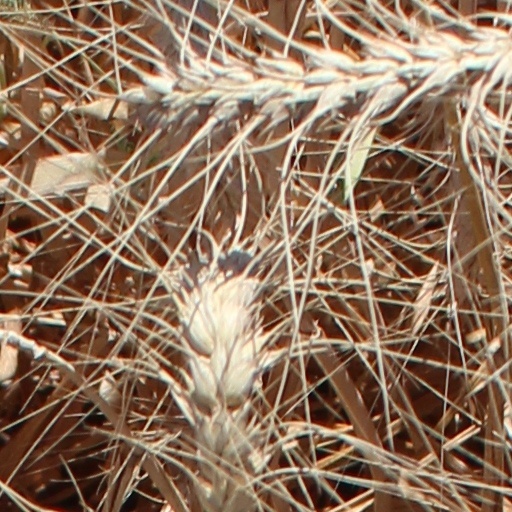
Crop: wheat